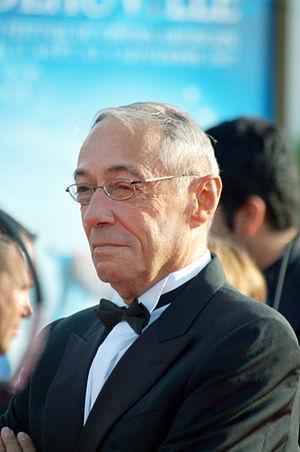
André Téchiné au festival du film américain de Deauville
Le Festival du cinéma américain de Deauville est un festival de cinéma créé en 1975 et consacré au cinéma américain. Il a été fondé par Lionel Chouchan et André Halimi, avec l'aide financière du groupe Lucien Barrière et de la ville de Deauville, alors dirigée par Michel d'Ornano. A l'origine, les œuvres ne sont pas présentées en compétition. Elles le seront à partir de 1995. Le festival se tient chaque année au Centre international de Deauville en Normandie pendant dix jours au mois de septembre.